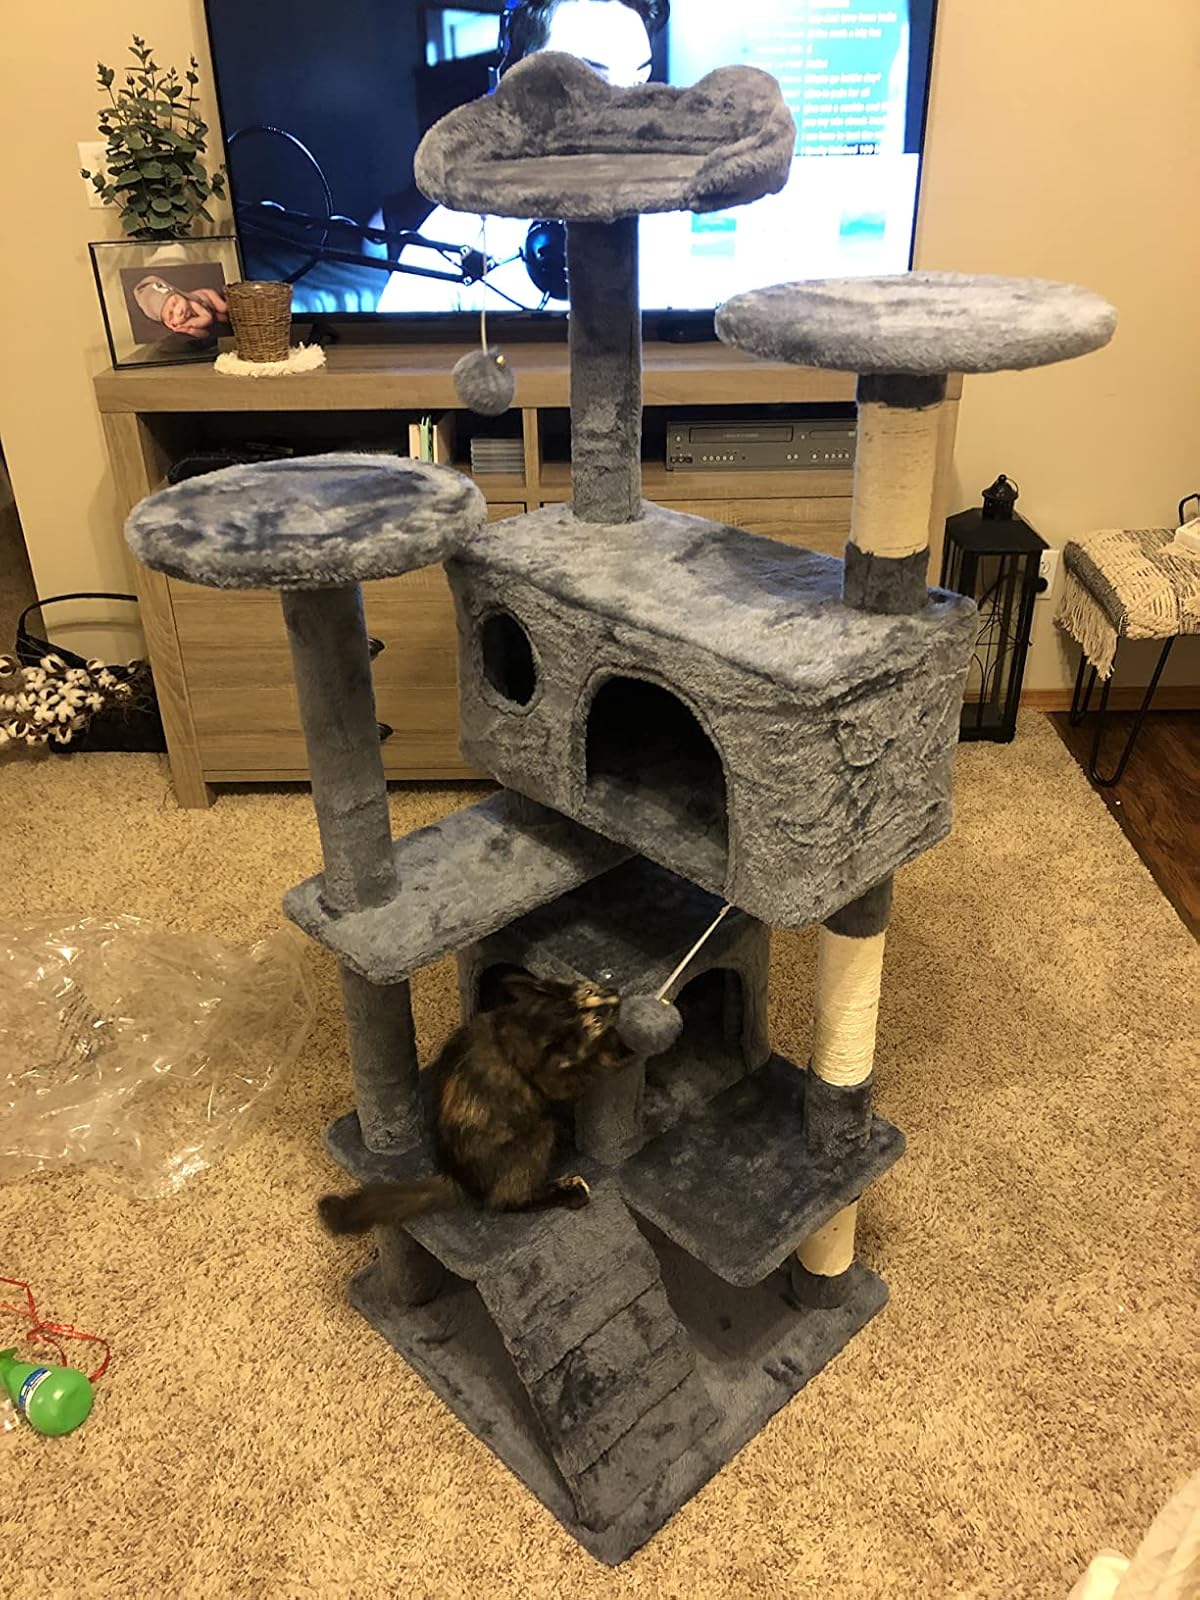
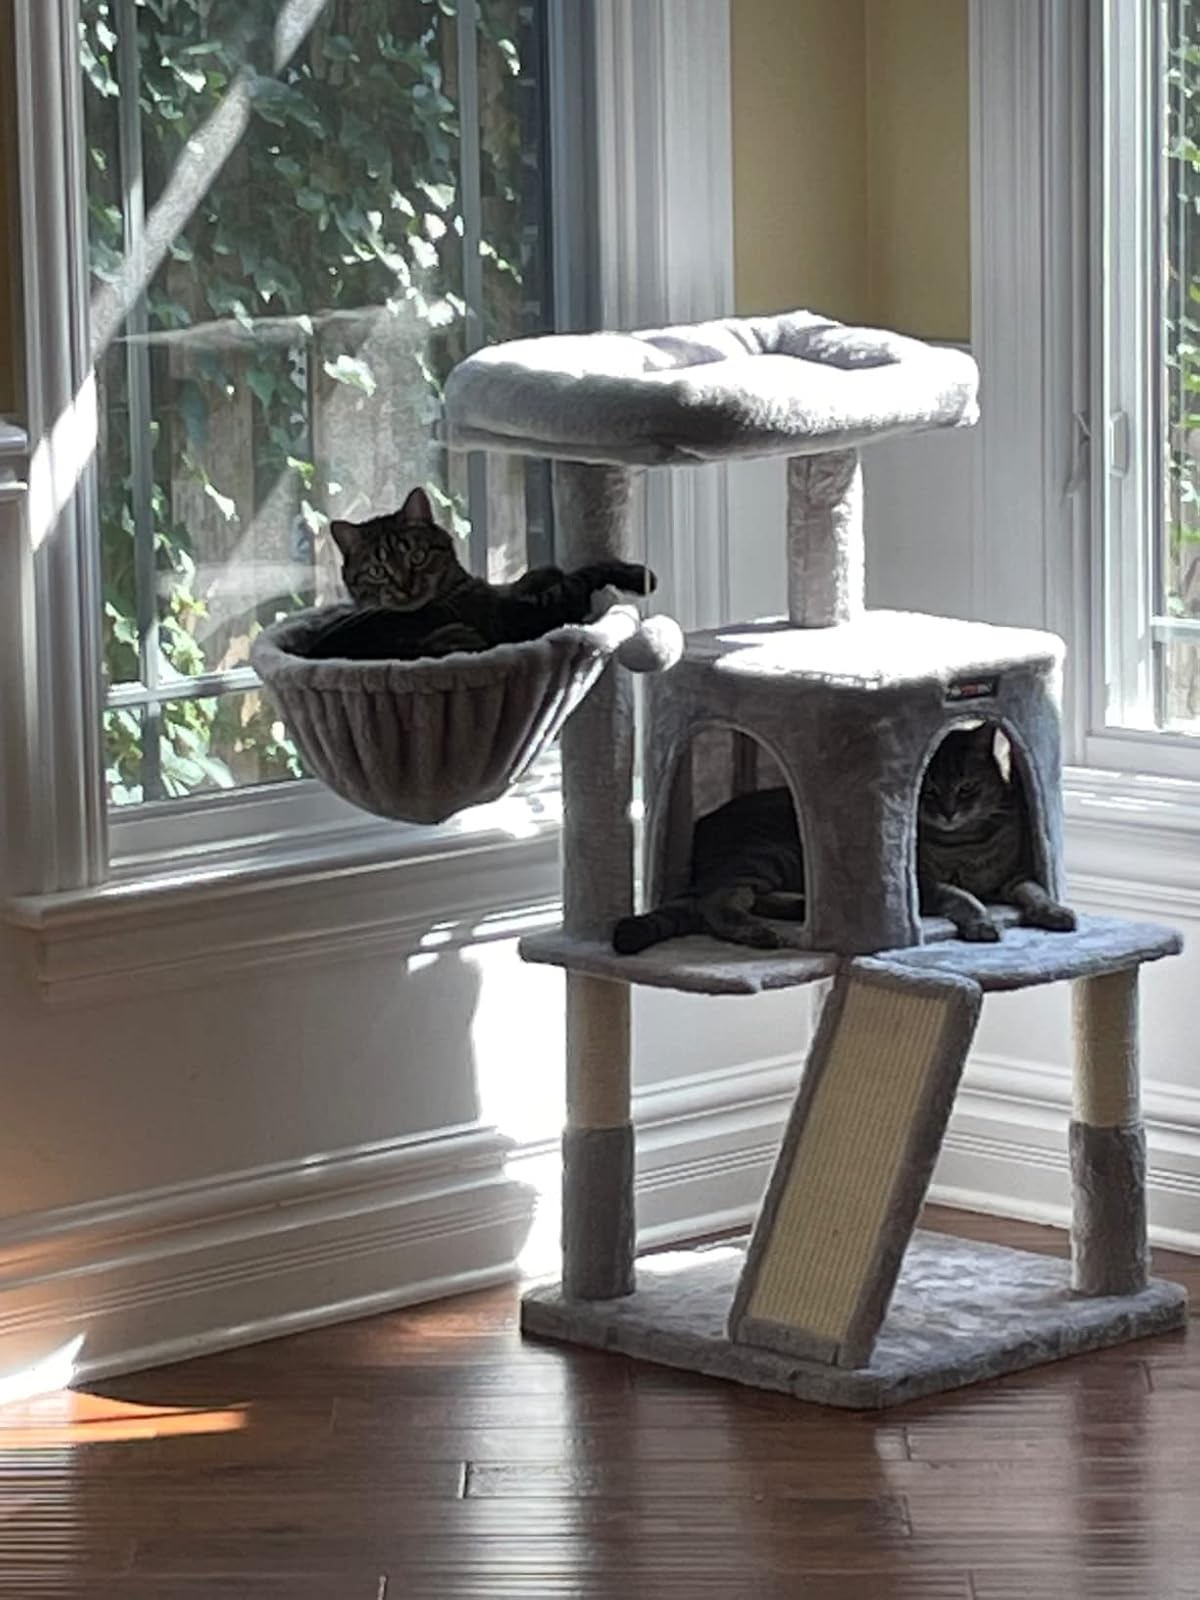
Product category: items_cat tree
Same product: no